Uggerby Å

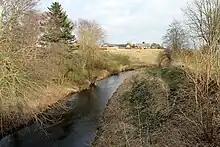
Uggerby River

The Uggerby Å ("Uggerby River") is a river in northern Denmark; it is the chief river in Vendsyssel. The river is over long. It rises in Sterup (south of Hjørring) and empties into Skagerrak. In the river, there is a large stock of sea trout, brook trout, eel, shellfish and pike. The association has approximately 50 km of fishing spots right by the river.